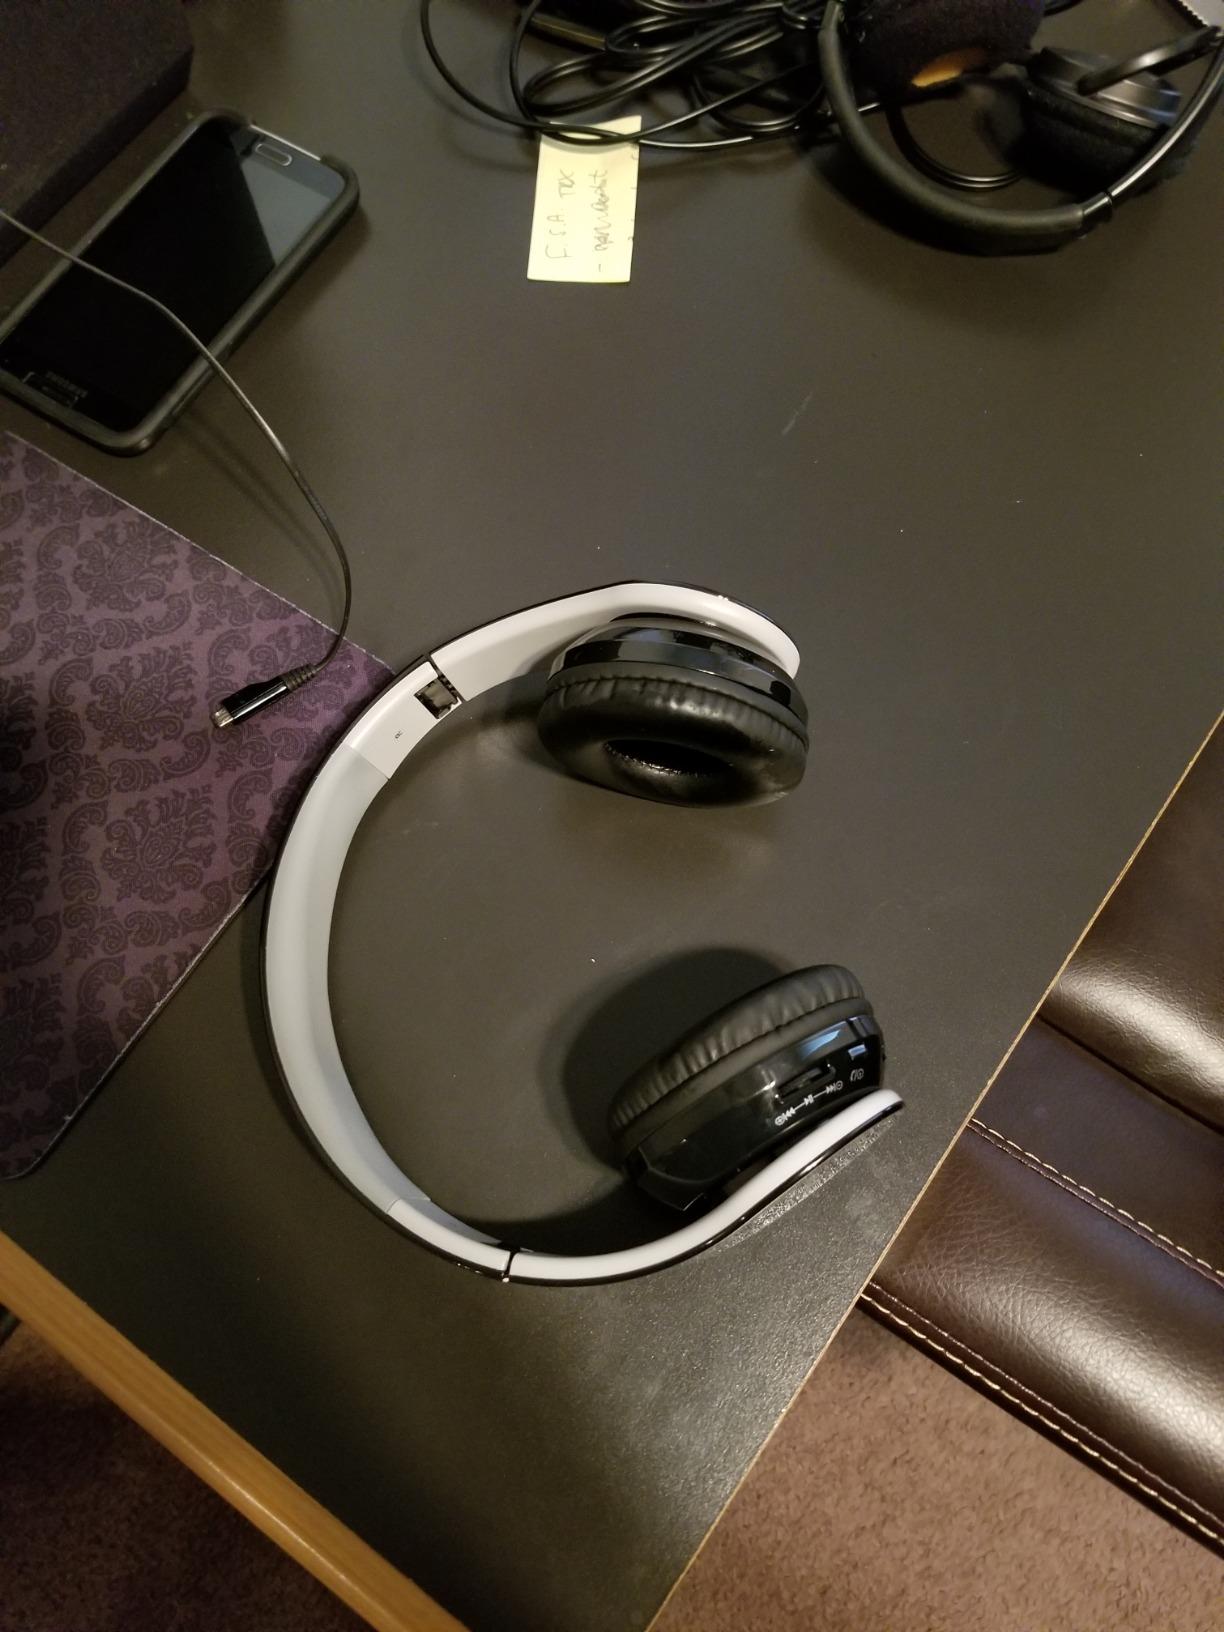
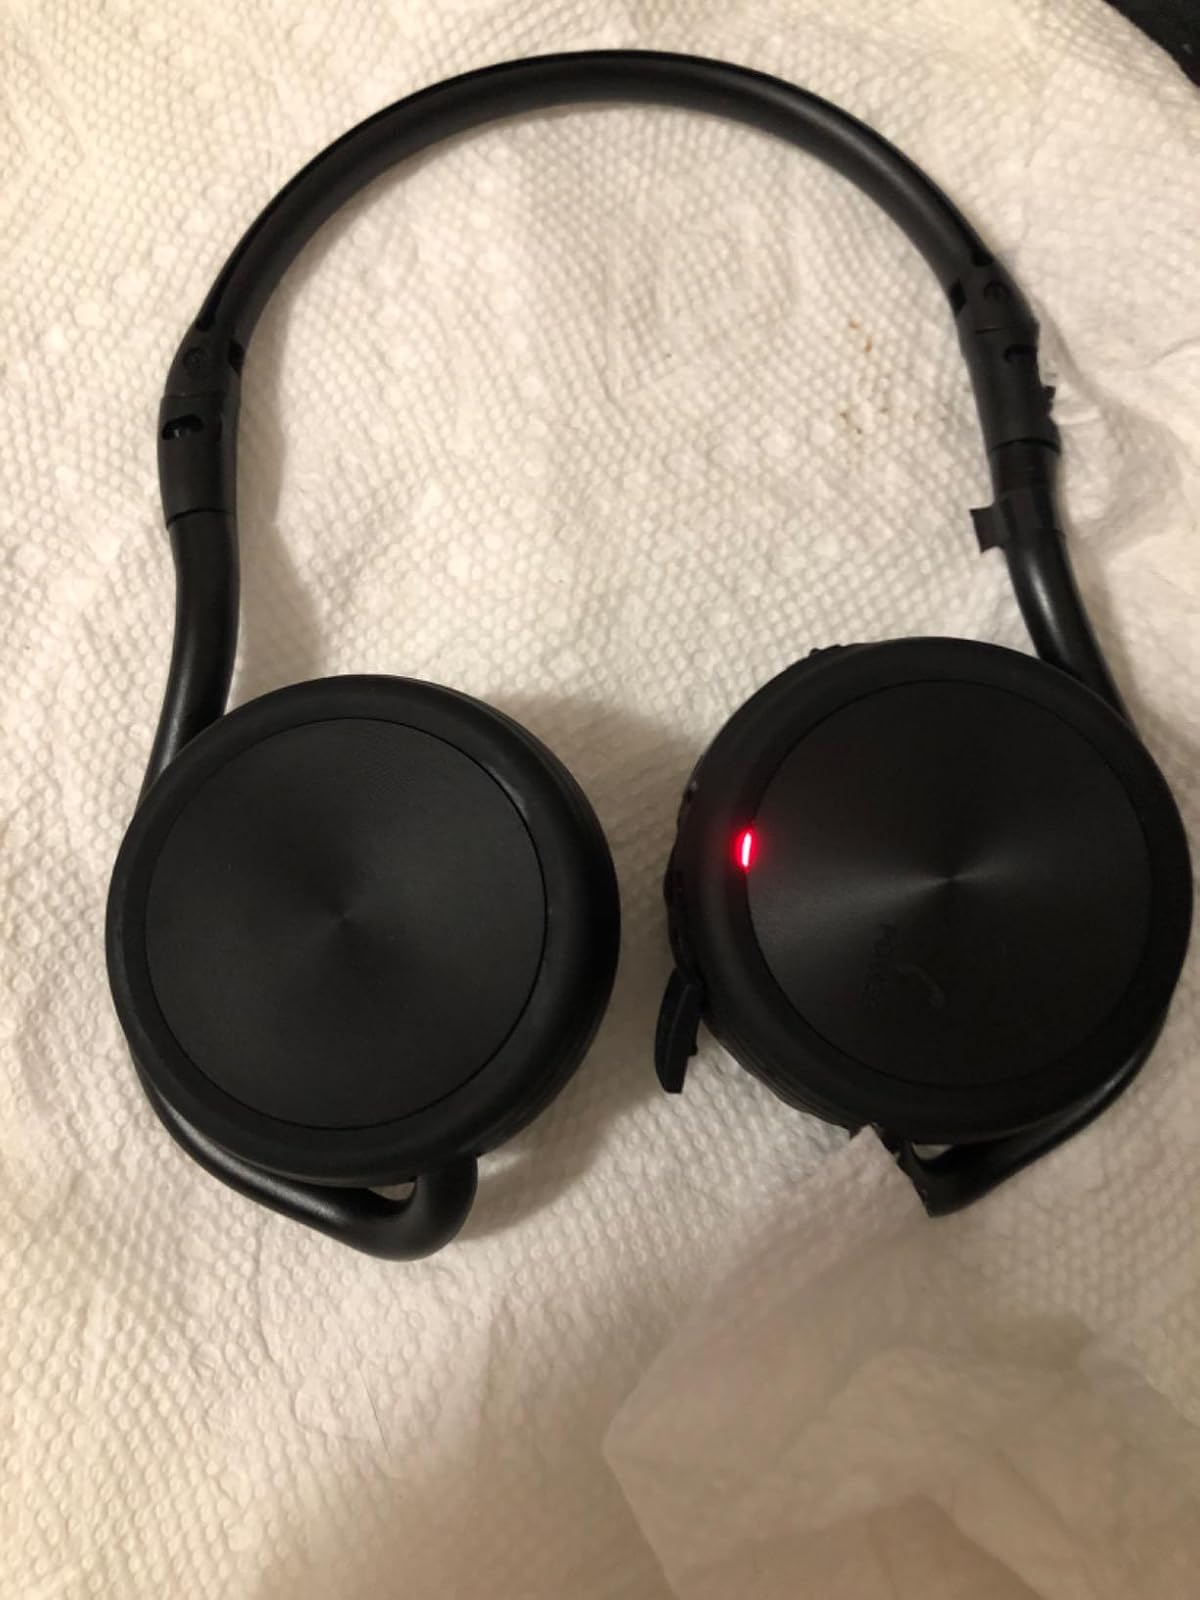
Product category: headphones
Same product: no